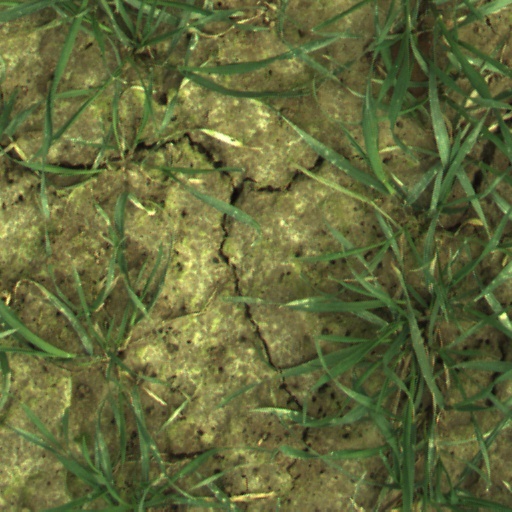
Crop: wheat